Czechoslovakia national football team

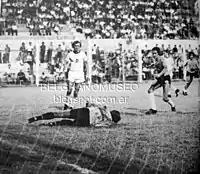
Czechoslovakia playing C.A. Belgrano during their tour on Argentina in 1979

Czechoslovakia did not qualify for the 1978 FIFA World Cup, as Scotland won their group. The country did qualify for Euro 1980, and by coming second in its group behind West Germany faced the hosts Italy in a third-place play-off, which it won on sudden-death penalties at the Stadio San Paolo in Naples. At the 1982 FIFA World Cup in Spain, Czechoslovakia was eliminated in the group stage after draws with Kuwait and France and losing 2–0 to England. The country's last major tournament was the 1990 FIFA World Cup in Italy, where in the group it opened with a 5–1 victory against the United States before defeating Austria with a penalty from Michal Bilek, enough to advance despite losing 2–0 to the hosts at the Stadio Olimpico. In the last 16 at the Stadio San Nicola in Bari, a hat-trick from Tomáš Skuhravý featured in a 4–1 in over Costa Rica. Czechoslovakia was eliminated on 1 July in a quarter-final at the San Siro, losing 1–0 from a Lothar Matthäus penalty against eventual winners West Germany. Later that month, manager Jozef Vengloš who had led Czechoslovakia in the tournament was appointed as the first foreign manager in English football, at Aston Villa. Czechoslovakia (RCS) played their last qualifier for the USA 1994 FIFA World Cup in the no longer existing common republic, where they played their last match on 17 November 1993 against Belgium in Brussels. Since the game was for direct advancement from the group stage, RCS did not advance after a goalless draw. The RCS top scorer with six goals was Peter Dubovský, who scored a hat-trick in the match against Romania in Všešportový areál on 2 June 1993.